Sofia

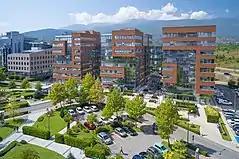
Business Park Sofia

A large number of sports clubs are based in the city. During the Communist era, most sports clubs concentrated on all-round sporting development, therefore CSKA, Levski, Lokomotiv, and Slavia are dominant not only in football, but in many other team sports as well. Basketball and volleyball also have strong traditions in Sofia. A notable local basketball team is twice European Champions Cup finalist Lukoil Akademik. The Bulgarian Volleyball Federation is the world's second-oldest, and it was an exhibition tournament organised by the BVF in Sofia that convinced the International Olympic Committee to include volleyball as an olympic sport in 1957. Tennis is increasingly popular in the city. There are some ten tennis court complexes within the city including the one founded by former WTA top-five athlete Magdalena Maleeva.